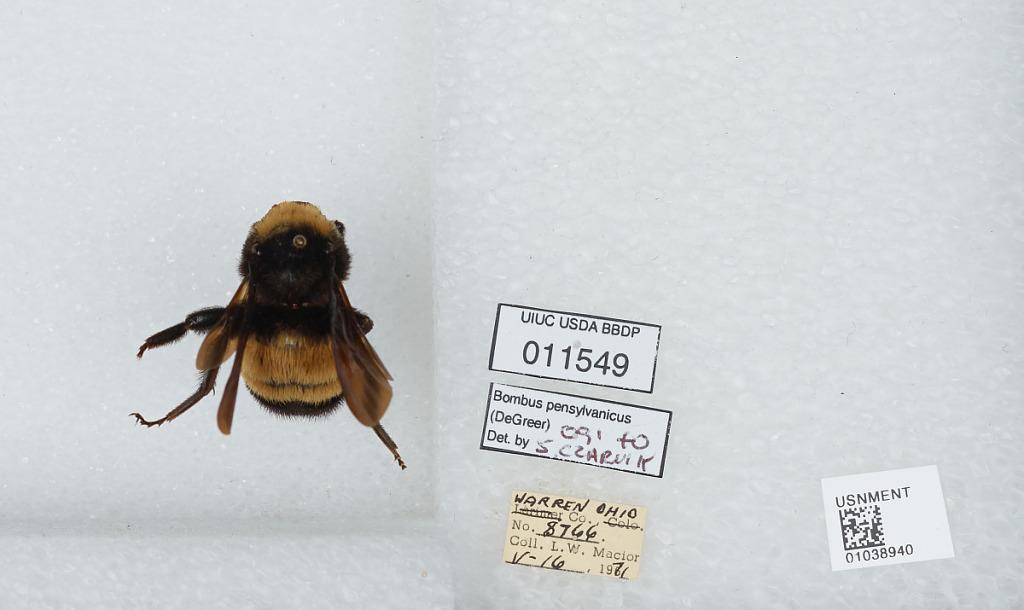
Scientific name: Bombus (Fervidobombus) pensylvanicus pensylvanicus (De Geer)
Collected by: L. Macior
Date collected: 1971-5-16
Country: United States
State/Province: Ohio
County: Warren
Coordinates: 39.4242, -84.1856
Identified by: Czarnik, S.